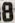
Number: 8